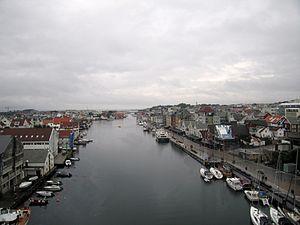
Smedasundet est un détroit norvégien situé dans la commune de Haugesund. Il sépare le centre-ville des îles de Risøy et Hasseløy. Le port, sur la partie continentale, s'appelle Flaggruten et abrite principalement de petites embarcations.